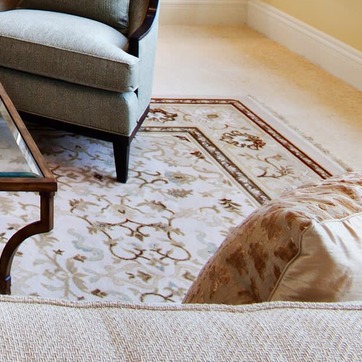
Material: carpet